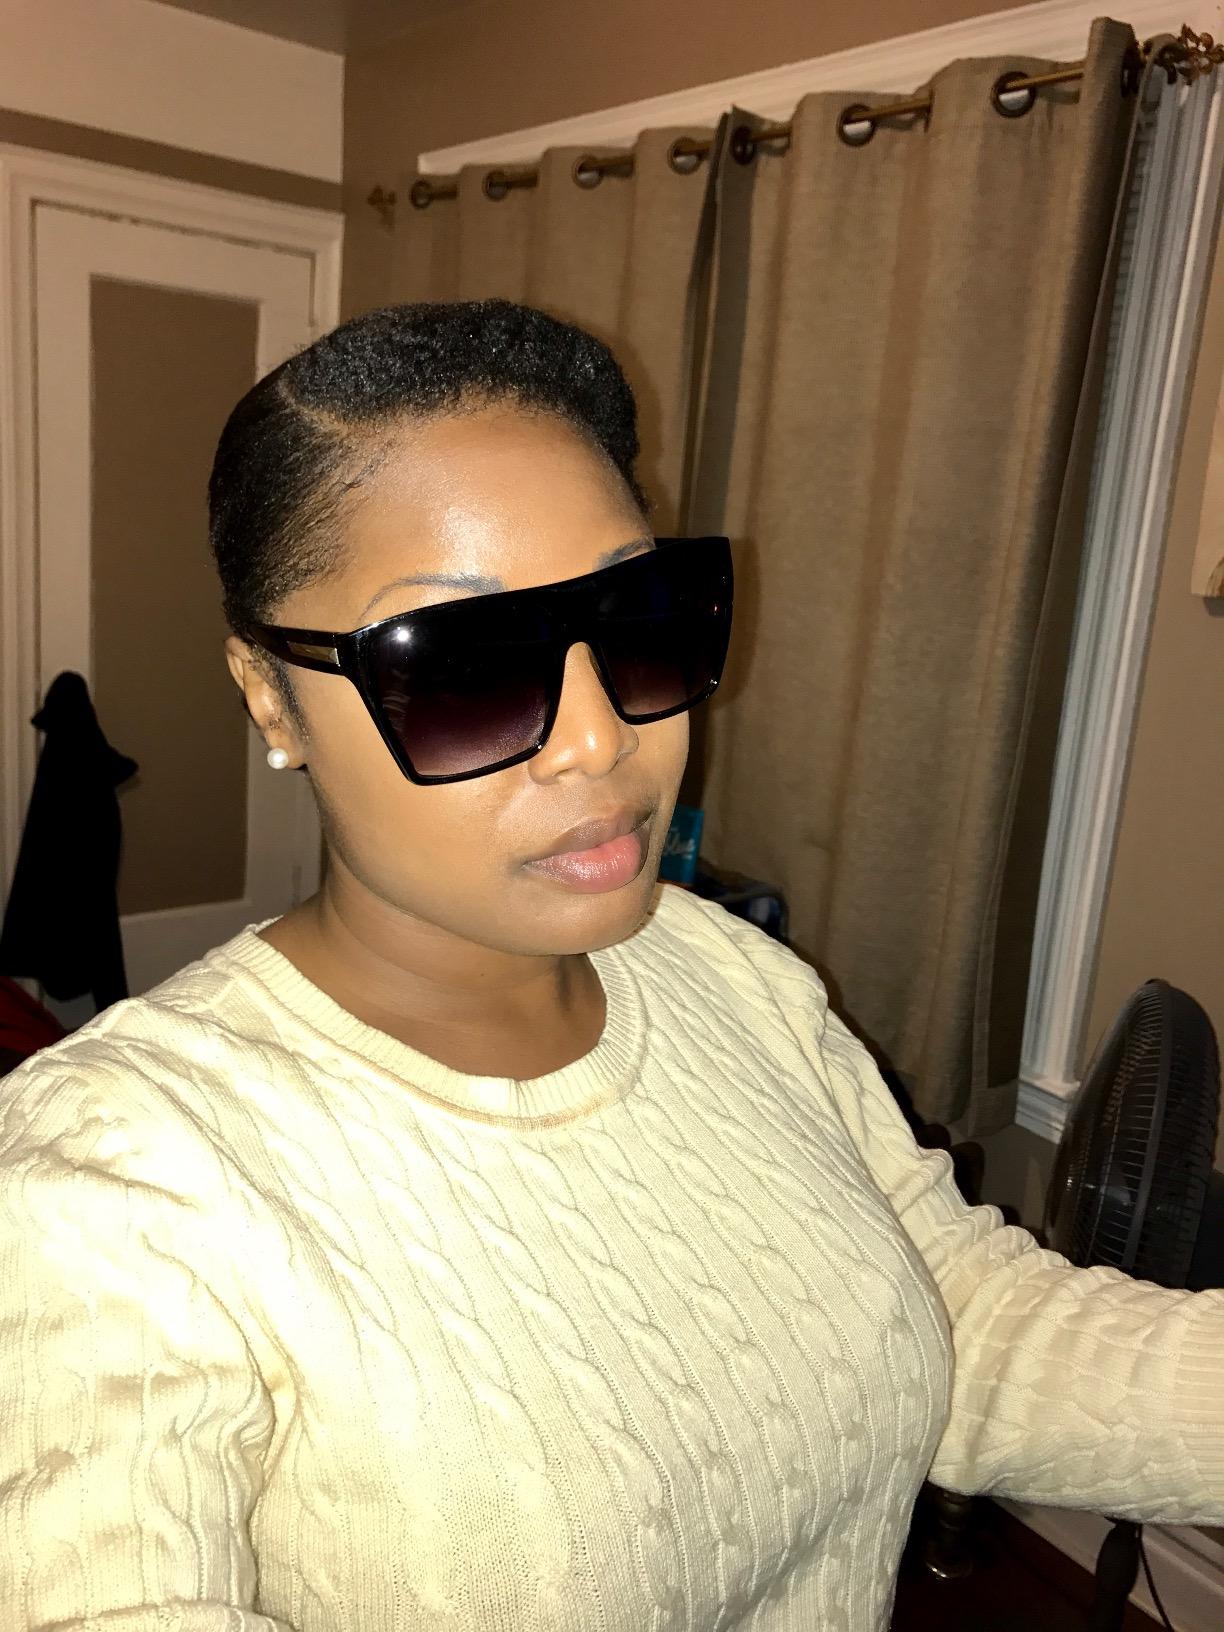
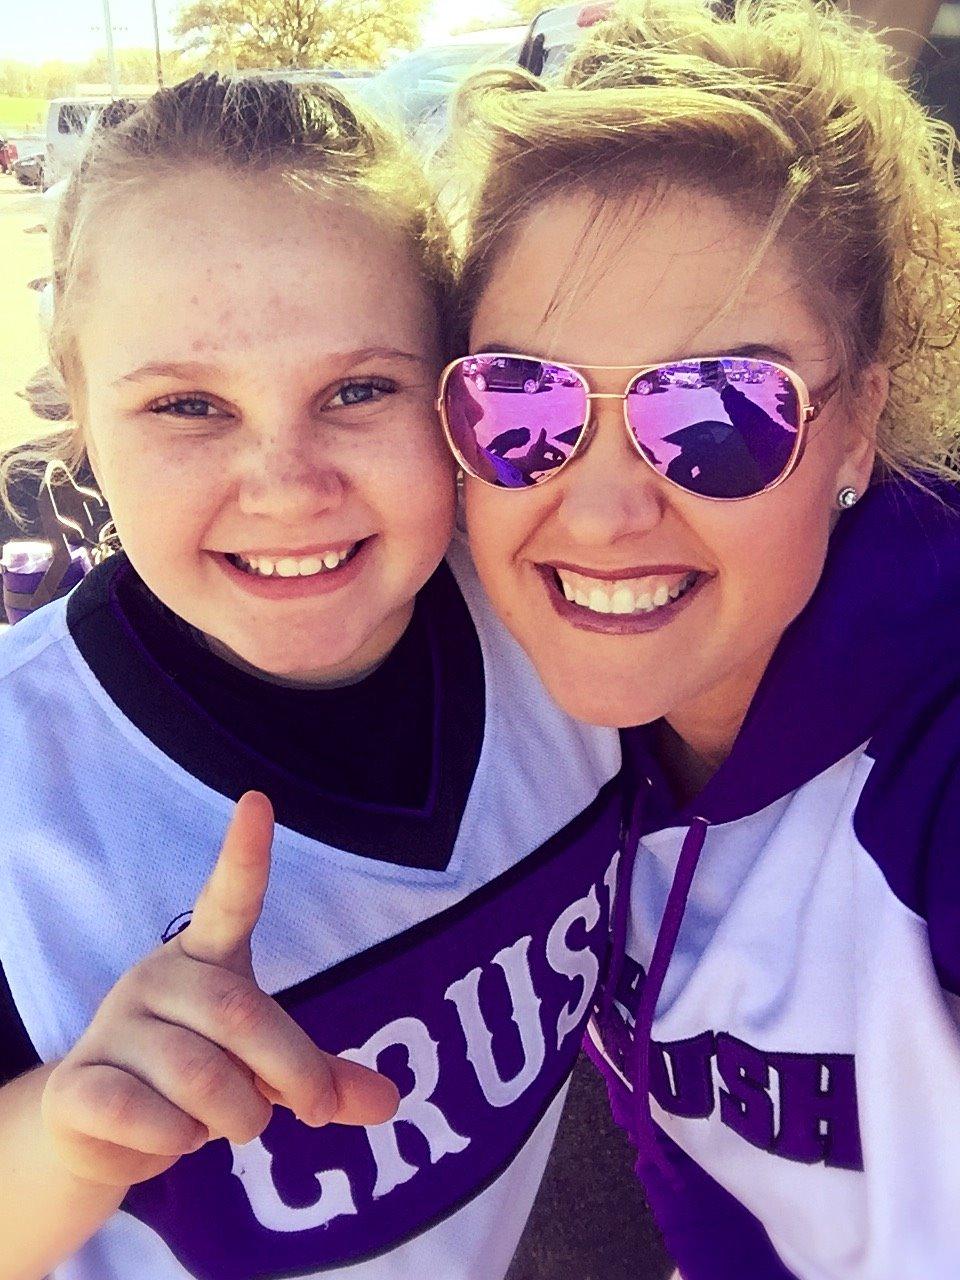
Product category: accessories_sunglasses
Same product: no